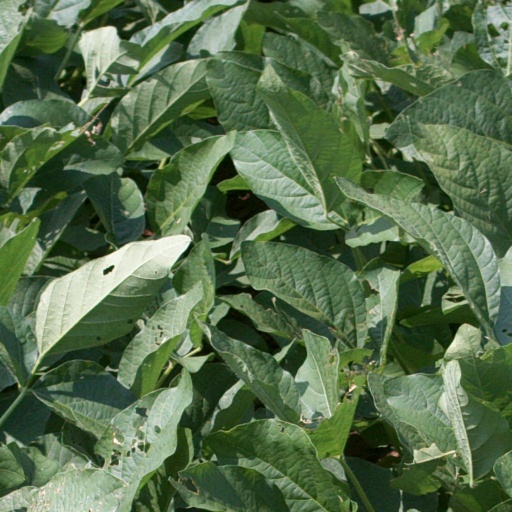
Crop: soybean